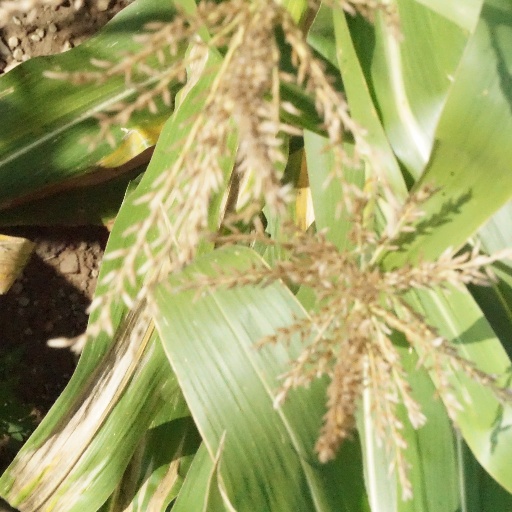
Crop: maize; corn